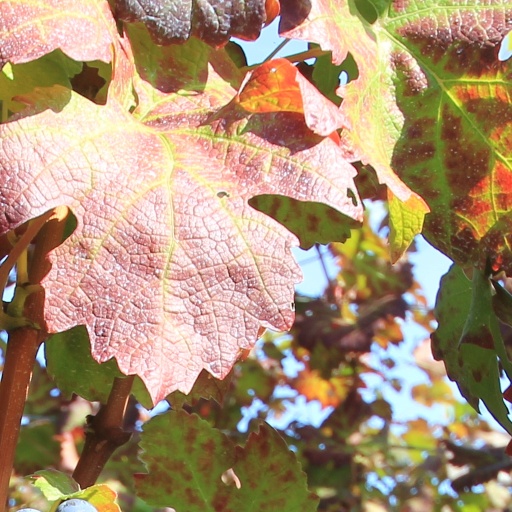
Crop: grape